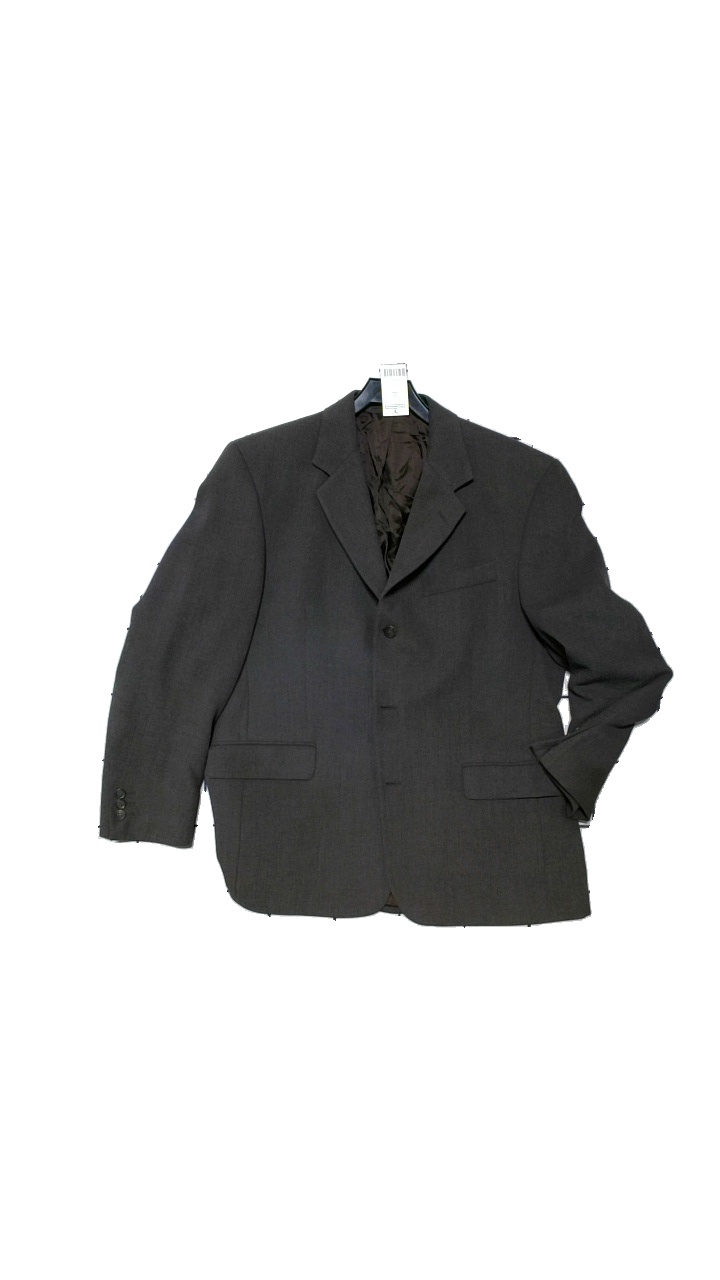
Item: Jacket (Men)
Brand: Taylor`s
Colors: Brown
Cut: Regular
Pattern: Other
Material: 75%Polyester,25%Ull
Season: All
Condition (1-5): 3
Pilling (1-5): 4
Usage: Reuse
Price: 50-100